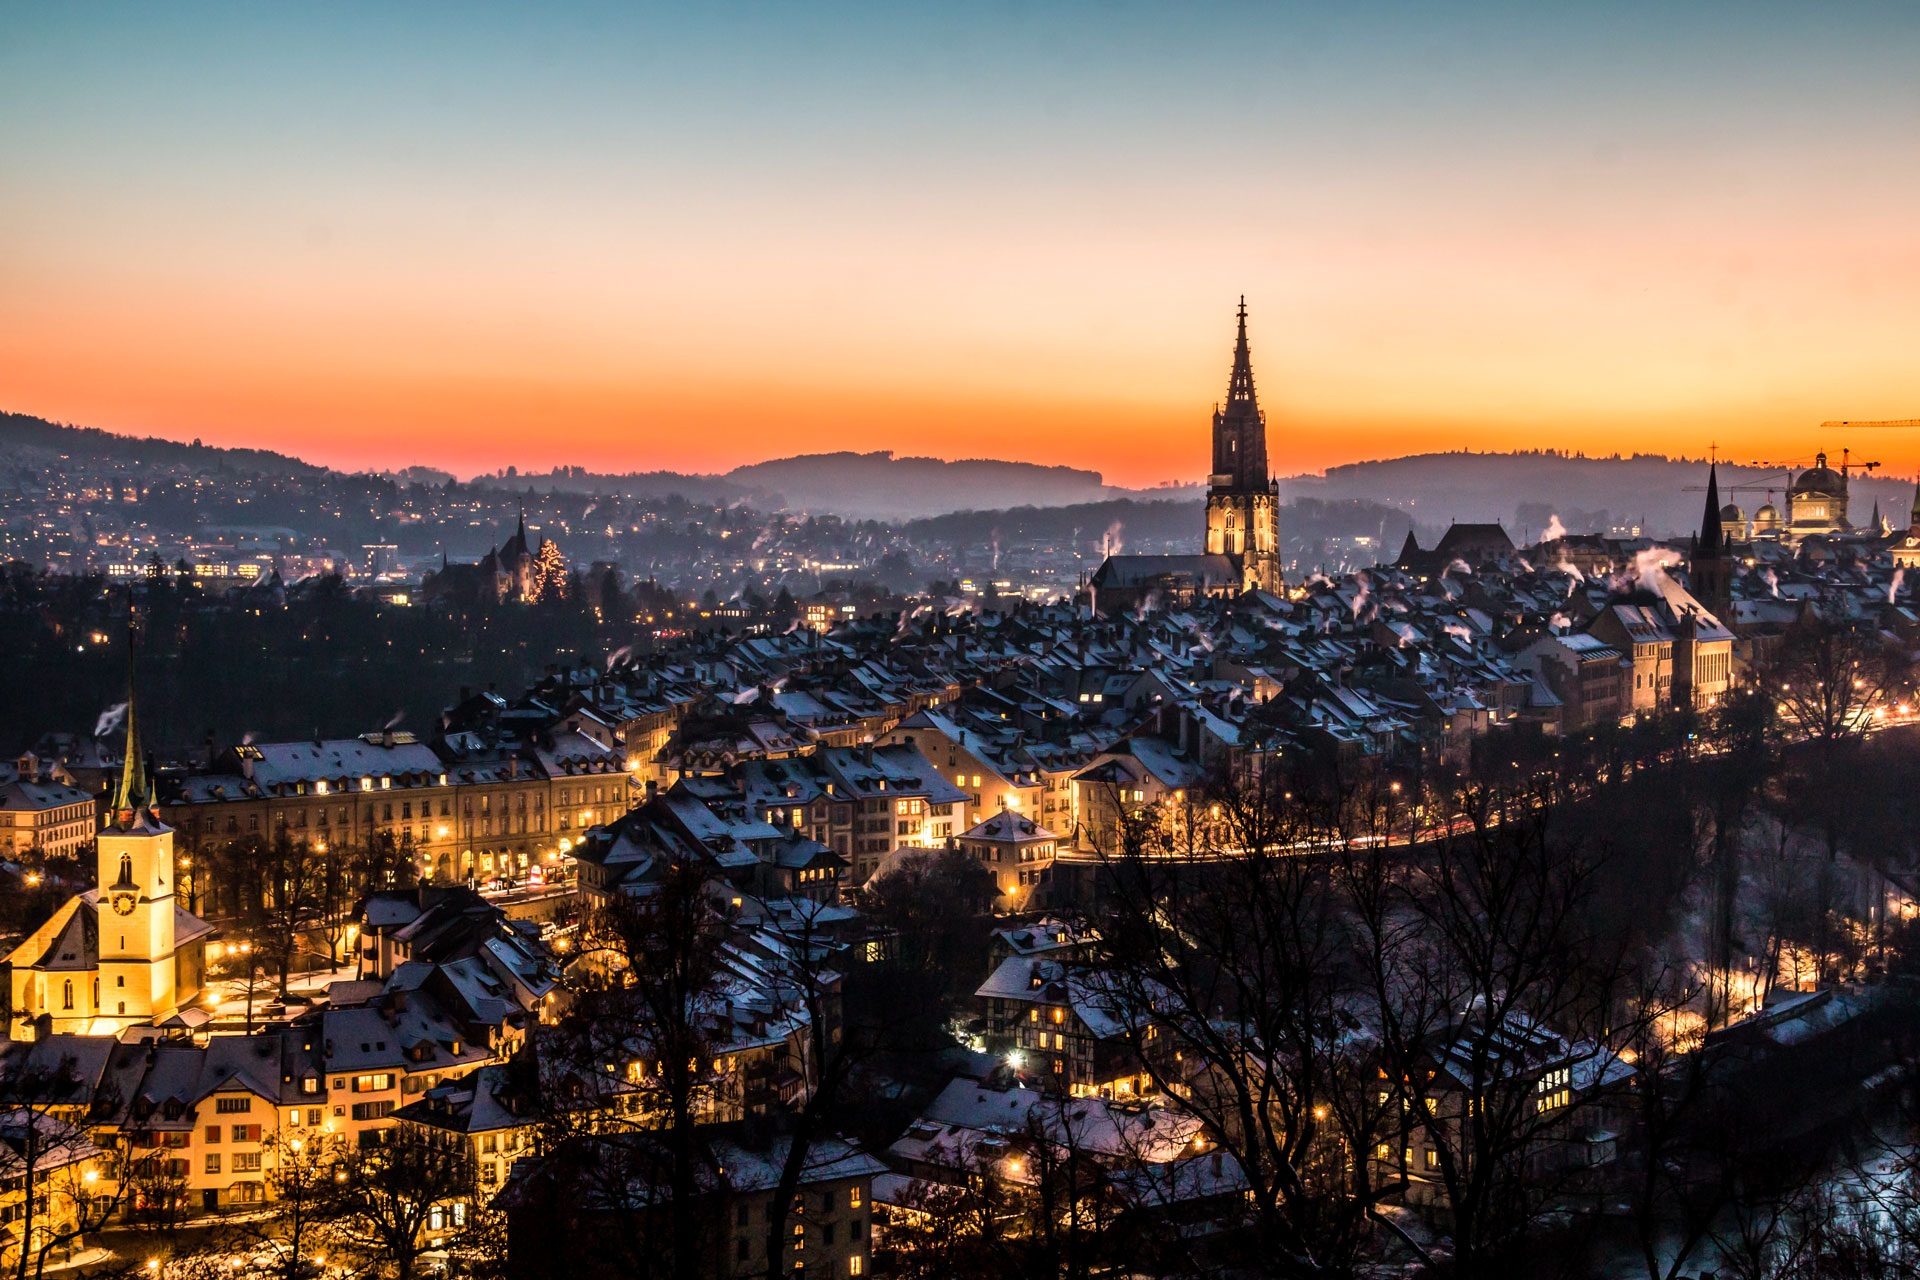
horizon, snow, winter, light, architecture, fog, sunrise, sunset, bridge, skyline, night, morning, town, building, dawn, city, cityscape, panorama, downtown, dusk, evening, tower, chimney, landmark, bern, old town, capital, switzerland, wintry, rose garden, aerial photography, munster, bundeshaus, urban area, aare, human settlement